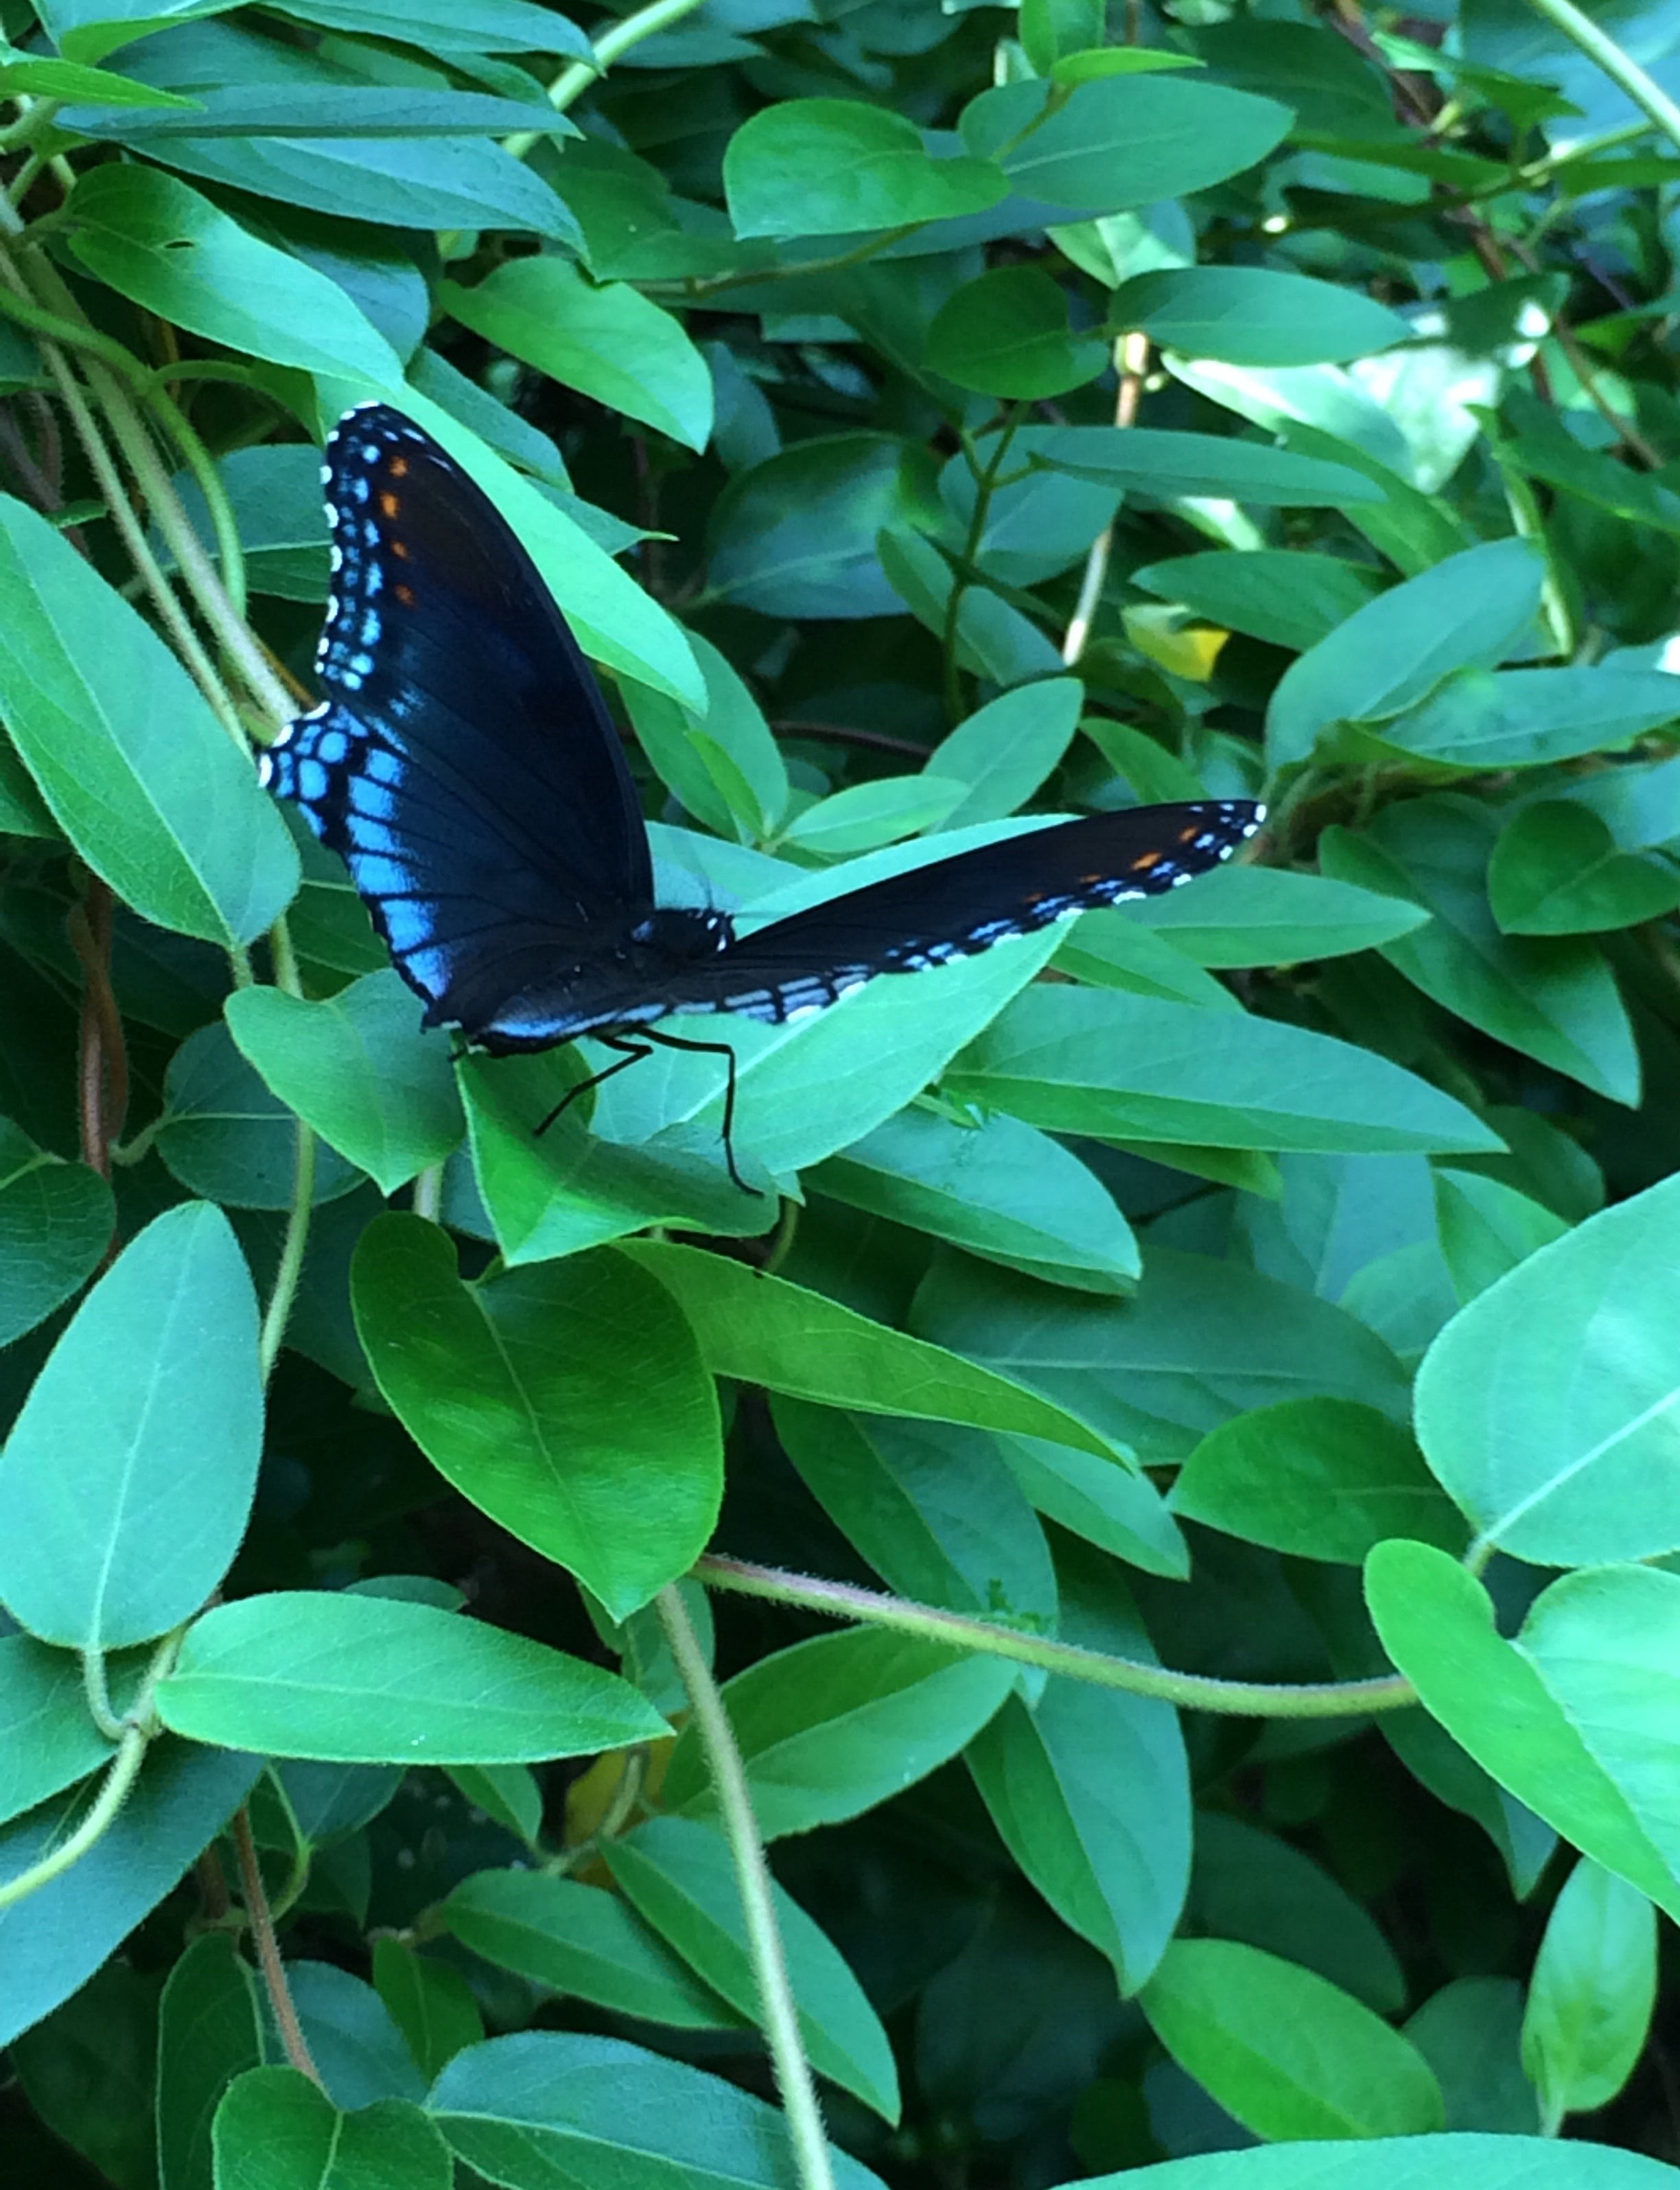
leaf, flower, green, jungle, insect, botany, butterfly, flora, fauna, invertebrate, shrub, rainforest, tropics, moths and butterflies